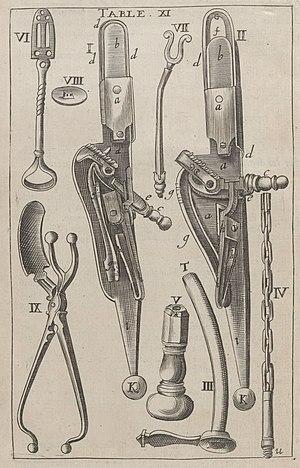
Planche dessinée d'instruments chirurgicaux pour les soins de la bouche ː 2 speculum oris (abaisse-langue en VI et IX), 2 trancheurs de luette (en I et II), cautères (III, IV et V), coupe filet (VII) et prothèse de palis (VIII), début XVIIIe siècle.
Un abaisse-langue est un instrument utilisé en médecine pour abaisser la langue afin de permettre l'examen de la bouche et de la gorge.